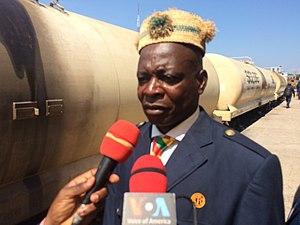
Un cheminot à la gare de Brazzaville lors de la réception du premier train, au Congo, le 28 novembre 2018. (VOA/Arsène Séverin) Un tout premier train, parti de Pointe-Noire, a pu rallier la capitale après deux ans d'interruption de trafic à cause de la guerre dans le Pool. Ce train, qui transportait du carburant, est considéré comme un signe de retour à la paix.
La gare de Brazzaville est une gare ferroviaire congolaise de la ligne de Pointe-Noire à Brazzaville. Elle constitue avec la gare de Pointe-Noire, l'un des deux terminus de cette ligne au bord du Stanley Pool.